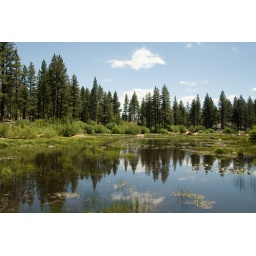
Rock lake with lots of water and greenery in color